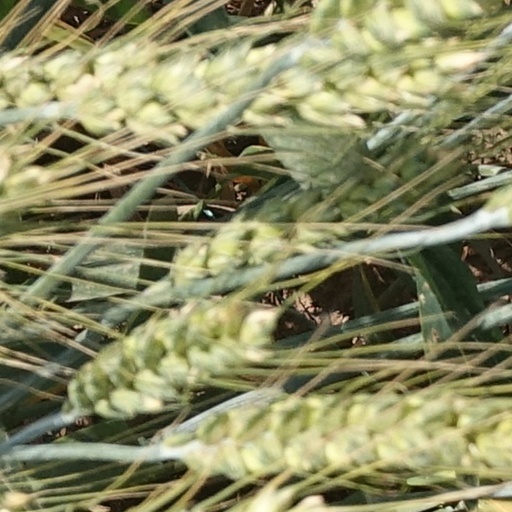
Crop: wheat